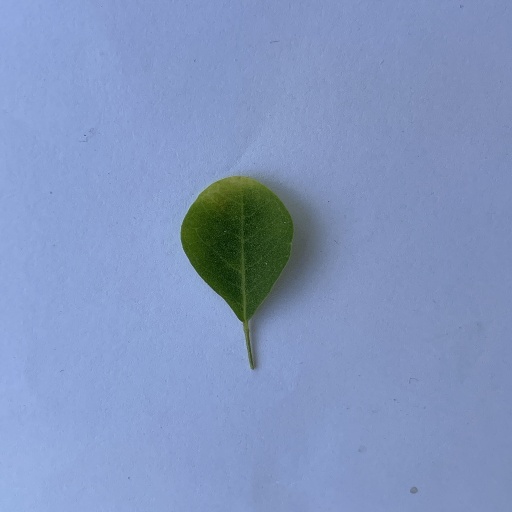
Species: Sojina
Leaf condition: Bacterial Spot